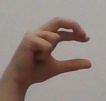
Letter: thal